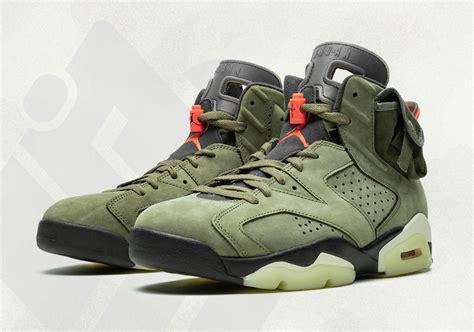
Brand: Nike
Model: Air Jordan 6